Marjan Dikaučič

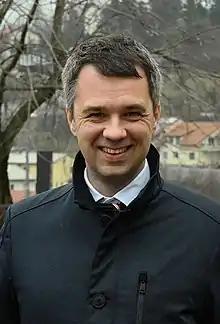

Marjan Dikaučič is a Slovenian politician. From June 15, 2021 to June 1, 2022 he served as minister of justice in the cabinet of Prime Minister Janez Janša.